Fairchild Republic A-10 Thunderbolt II

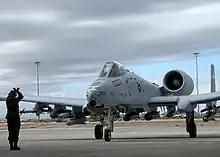
A updated A-10C arrives at Davis-Monthan AFB, 29 November 2006.

In March 2011, six A-10s were deployed as part of Operation Odyssey Dawn, the coalition intervention in Libya. They participated in attacks on Libyan ground forces there.